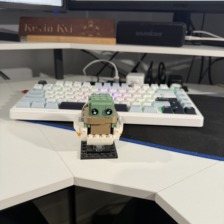
Label: has_baby_yoda